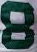
Number: 8